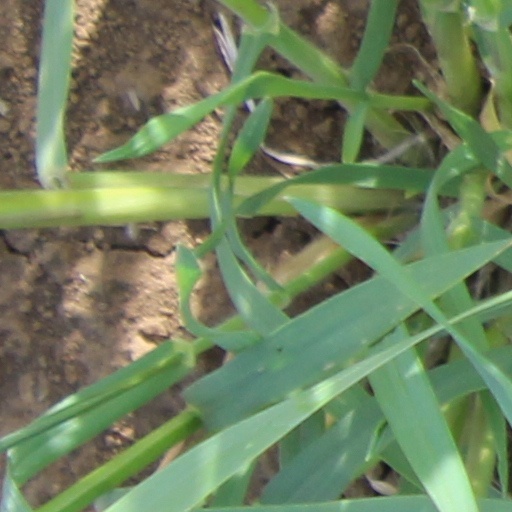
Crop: wheat